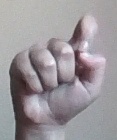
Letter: fa